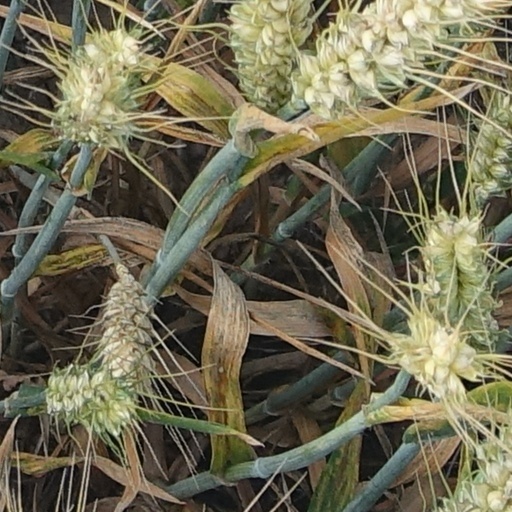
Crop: wheat